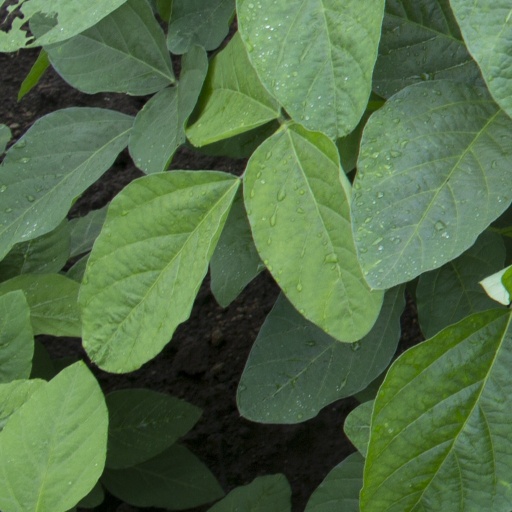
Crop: soybean